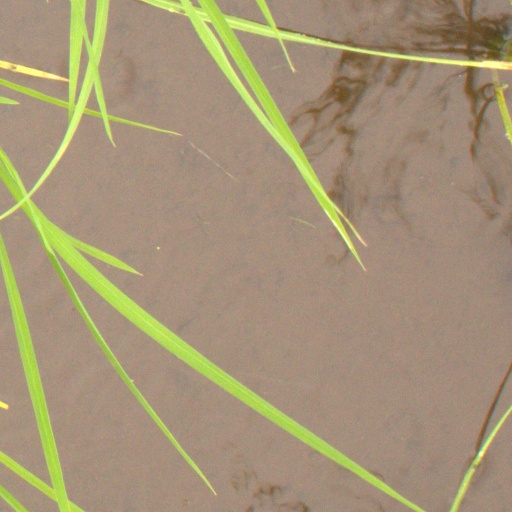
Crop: rice